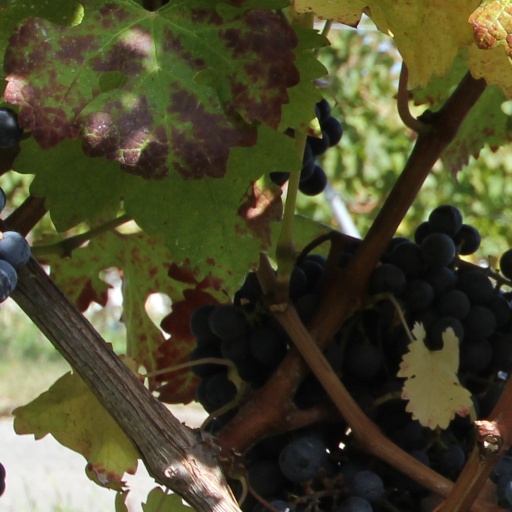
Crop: grape